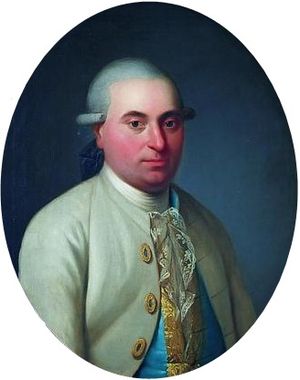
Søren Gyldendal
Søren Gyldendal malet 1780 af Erik Pauelsen.
Søren Jensen Gyldendal var en dansk boghandler og forlægger. Han grundlagde i 1770 Gyldendalske Boghandel. Han er døbt Søren Jensen; efternavnet Gyldendal kom først til 15 år senere.